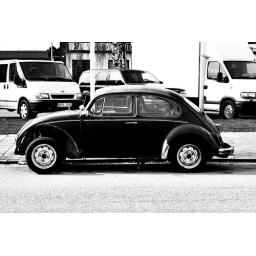
A red car called bubble in Sweden